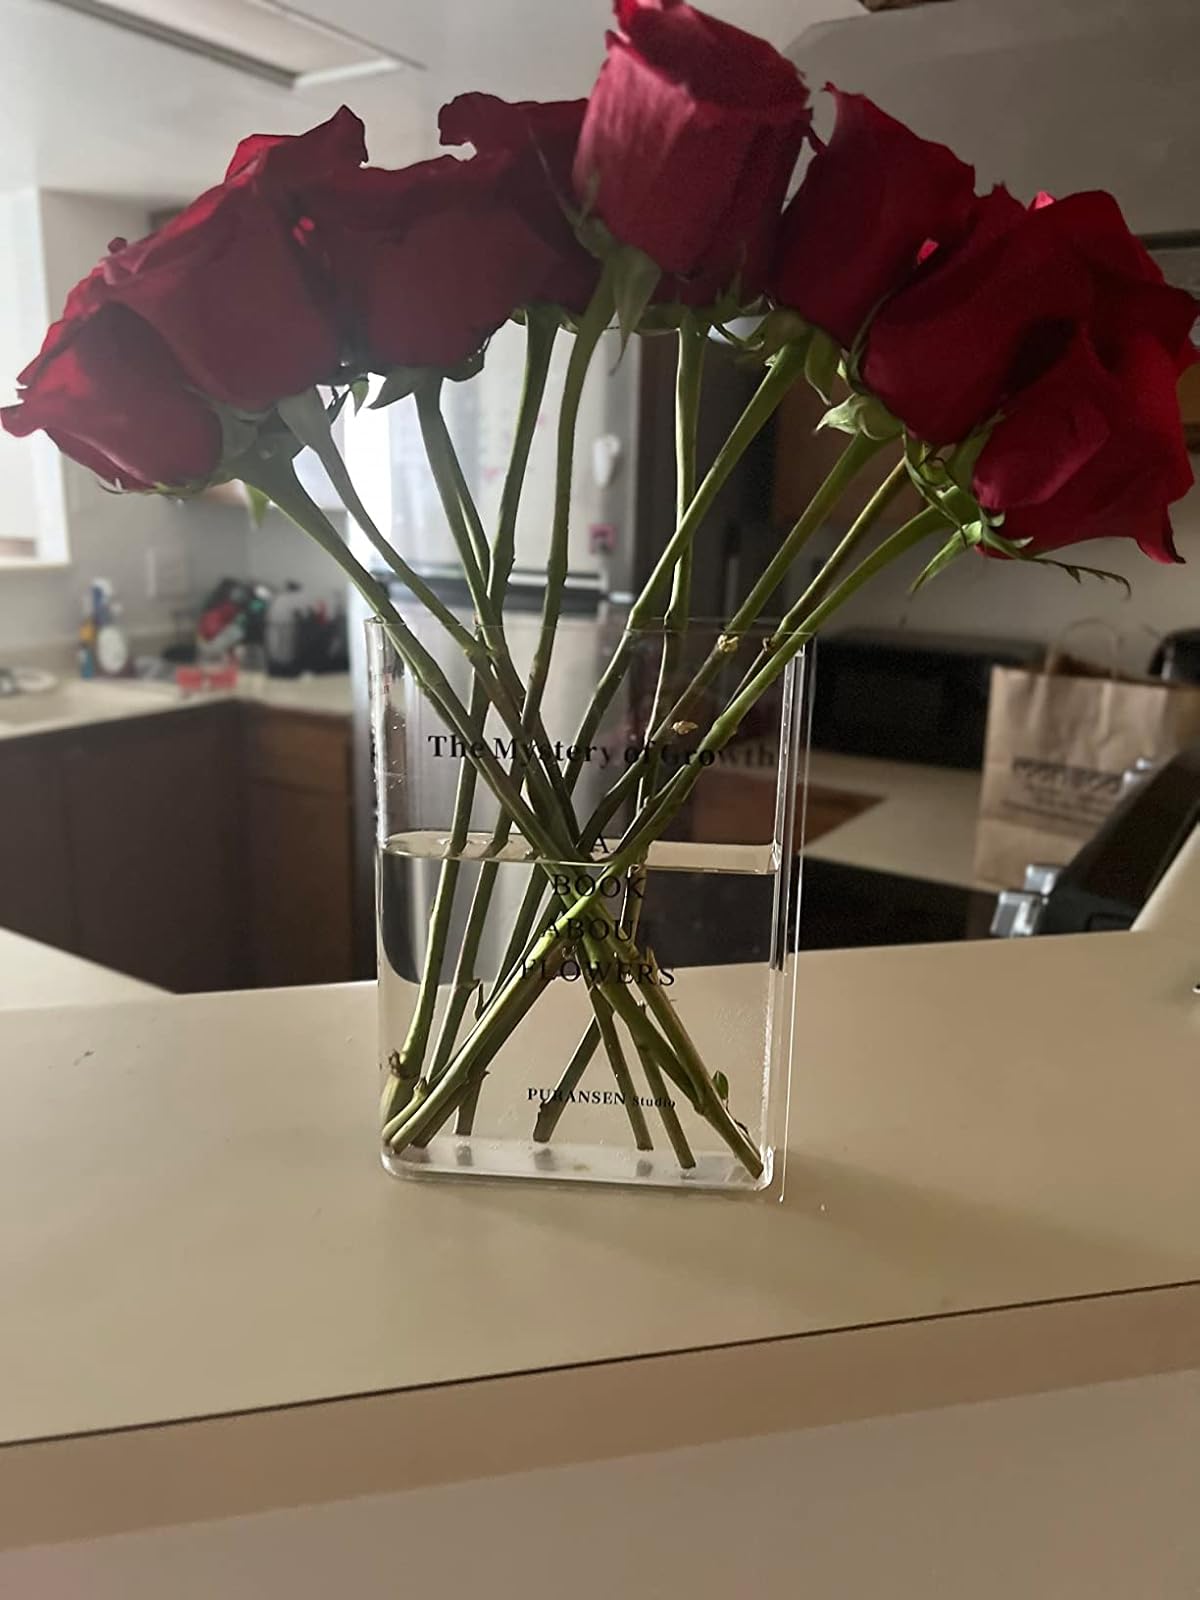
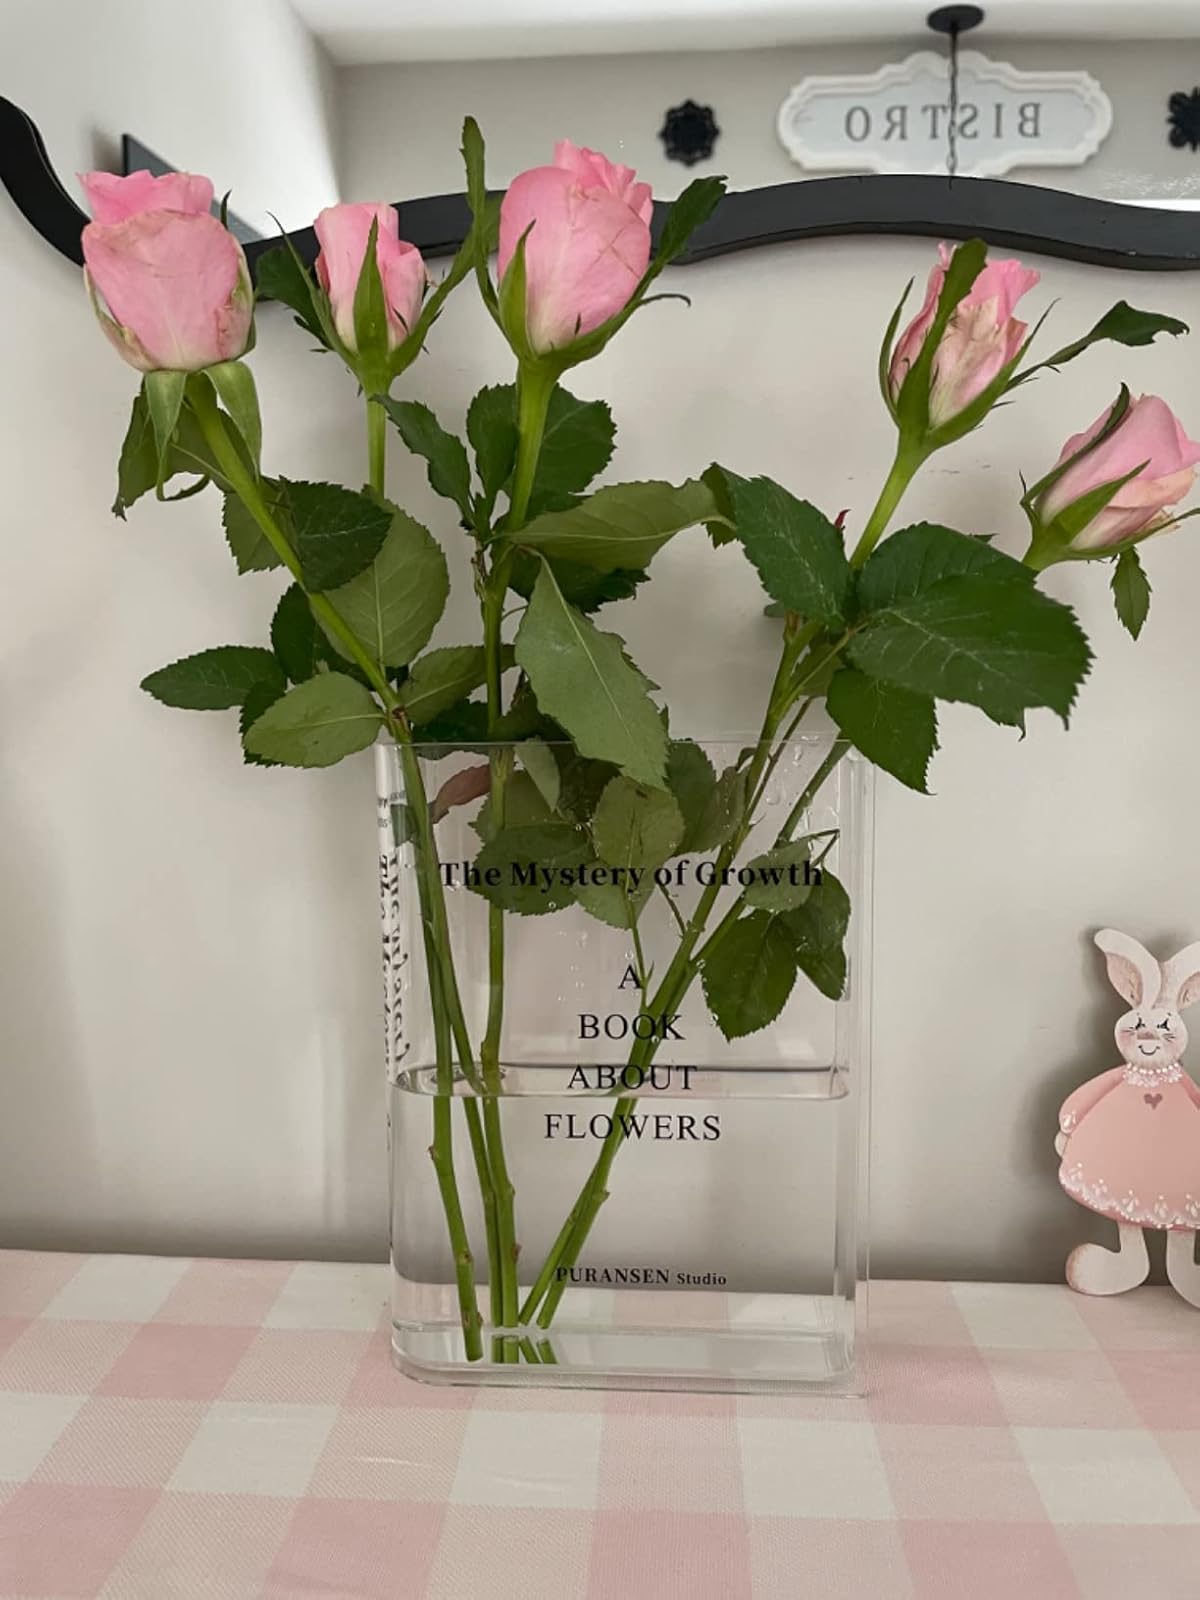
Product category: vase
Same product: yes